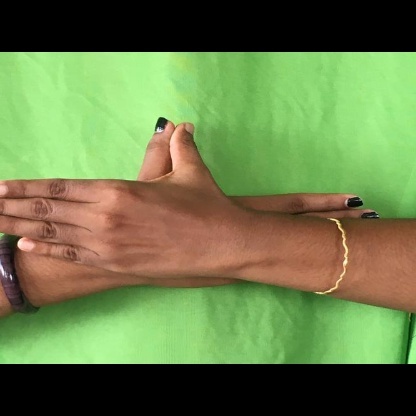
Mudra: Garuda